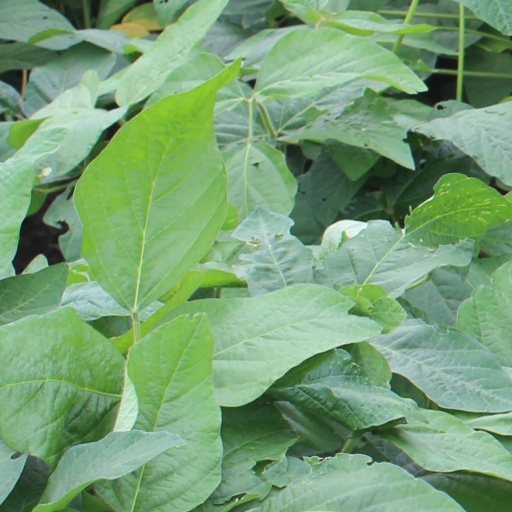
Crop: soybean